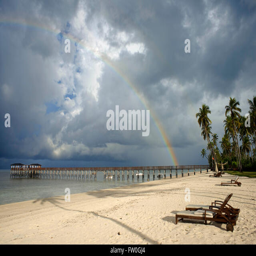
white sandy beach and hammocks below palm trees in front